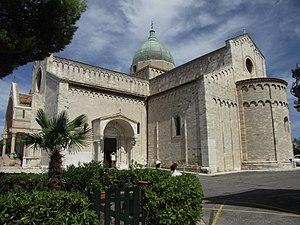
Ancône, Cathédrale de St-Cyriaque, X-XII siècle